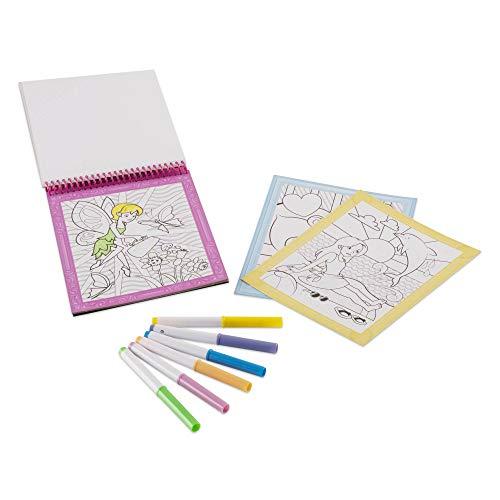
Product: Melissa & Doug On the Go Color by Numbers Kids' Design Board - Unicorns, Ballet, Kittens, and More (Great Gift for Girls and Boys - Best for 5, 6, 7, 8, 9 Year Olds and Up)
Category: Toys & Games | Arts & Crafts | Craft Kits | Paint with Water Kits
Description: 12 number-coded coloring boards and all the markers needed to complete every one.
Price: $4.99
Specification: ProductDimensions:10x6x1inches|ItemWeight:7.2ounces|ShippingWeight:8.8ounces(Viewshippingratesandpolicies)|DomesticShipping:ItemcanbeshippedwithinU.S.|InternationalShipping:Thisitemisnoteligibleforinternationalshipping.LearnMore|ASIN:B009B7M4Q6|Itemmodelnumber:5377|Manufacturerrecommendedage:5-7years